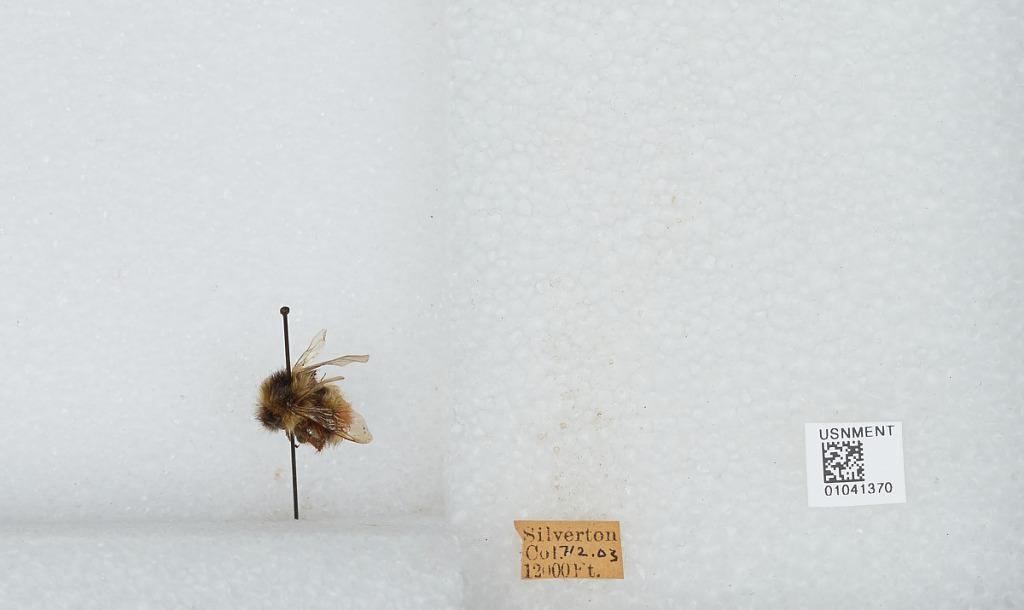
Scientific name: Bombus sp.
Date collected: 1903-7-12
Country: United States
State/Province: Colorado
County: San Juan
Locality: Silverton
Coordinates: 37.8119, -107.665